Yevgeny Matveyev

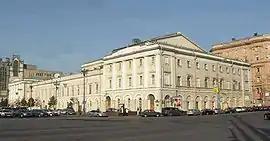
Maly Theater. Theater Square (Moscow)

After completing his military service in 1946, Matveyev acted at the Tyumen Drama Theater for two years, and at the Red Torch Theater in Novosibirsk from 1948 to 1952. In 1952, Matveyev went to Moscow to join the famed Maly Theater, where he continued his stage career until 1968.